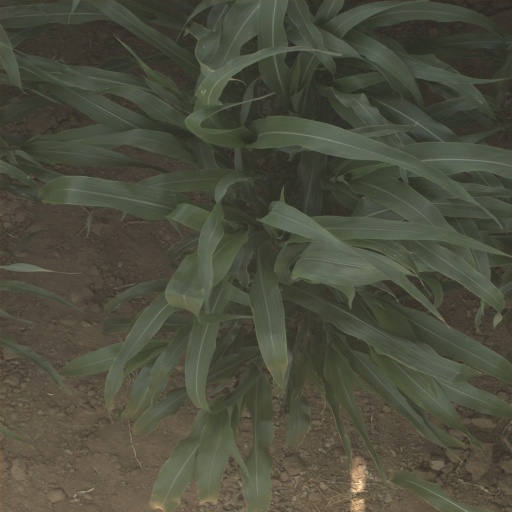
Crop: sorghum